Harry Hall (botanist)

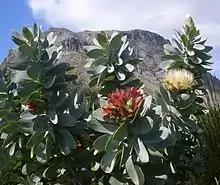
"Waboom protea" ("Protea nitida") in the Kogelberg mountains

He organised some 140 exploration and collecting trips throughout southern Africa, often accompanied by fellow collectors. Compton from Kirstenbosch, Reynolds the "Aloe" authority, Bernard Carp, nurseryman and patron for some collecting trips, Ted Schelpe, professor and curator of Bolus Herbarium at University of Cape Town, Leonard Eric Newton, from Kumasi University in Ghana, and Gordon Douglas Rowley, horticulture and botany lecturer and author from Reading University. His travels took him through Kogelberg Nature Reserve, during which time he stayed in Gordon's Bay. He also travelled through what is Addo Elephant National Park, examining the flora, as well as Camdeboo National Park, Augrabies Falls and the Waterberg Biosphere.